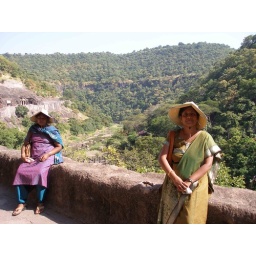
Relaxing outside a cave, and in the back ground you could see the serene river and a foot bridge.